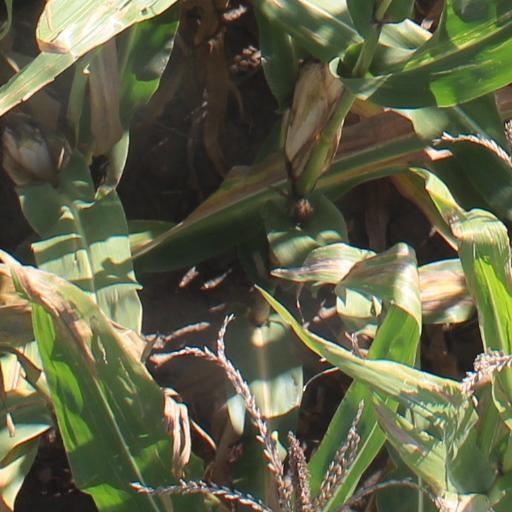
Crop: maize; corn